Aryan FC

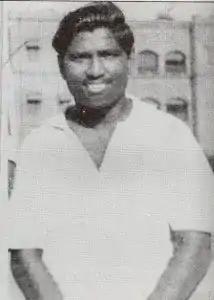
Iconic Indian footballer Sahu Mewalal had two stints with Aryan from 1945 to 1946 and 1956–57.

Aryan enjoyed another spell of success in mid-1950s, reaching the final of IFA Shield in 1955 and 1956 with an ageing Sahu Mewalal in their ranks, who scored multiple hat-tricks for the team. He also emerged as top scorer of CFL in 1949, 1951, 1953, 1954, and 1958. Before or after gaining independence from the British raj, Aryan participated in every Calcutta Football League editions (until the formation of Premier Division B), which is Asia's oldest football league. During that time, legendary players from Bengal including Sanat Seth have appeared with the club colours.